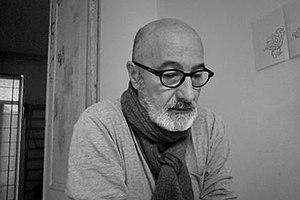
Portrait de Frédéric Stehr en noir et blanc
Frédéric Stehr, né le 31 mars 1956 à Paris, est un auteur et illustrateur français de littérature d'enfance et de jeunesse.